Pedro de Ayala

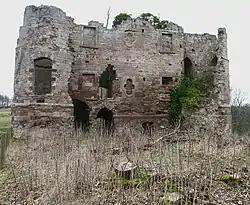
Twizell Castle on the River Till was destroyed by the Scots in 1496, the ruins were partially reconstructed in the 18th-century

Before Pedro de Ayala arrived in Scotland, James IV had received several brief Spanish embassies. In 1489, Don Martin de Torre got a formal reception at Linlithgow Palace, including a play performed by Patrick Johnson's fellows. Martin's servants presented a sword and a dagger to James and he gave them gloves containing gold coins. Martin then departed to England with the Scottish Snawdoun Herald. He returned two years later in July 1491 bringing a troop of Spanish dancers who performed on Edinburgh's Royal Mile outside the Lord Treasurer's house. Once again, Martin came to Scotland with a colleague Garcia de Herrara in September 1495. Unfortunately, their confidential instructions concerning Ferdinand and Isabella's lukewarm position on a Spanish marriage for James IV arrived first, and James read them. Despite this poor start, they stayed through the winter, and attended Perkin Warbeck's wedding to Lady Catherine Gordon. The Spanish ambassadors obtained a Latin copy of a love letter believed to be Perkin Warbeck's proposal to Lady Catherine Gordon.